Thaba Bosiu Armour Regiment

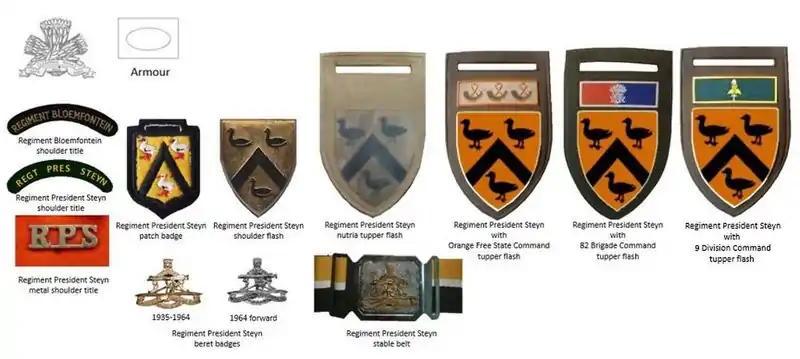
SADF era Regiment President Steyn insignia

The regiment's first Unit Colour was a gift from the City Council of Bloemfontein and the wife of the late President M.T. Steyn presented it to the Unit on 17 October 1939. The RPS also became the first unit to receive the Right to the Freedom of Entry to the City of Bloemfontein. The date of this honour was 1 April 1955.